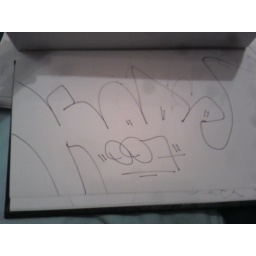
in the black book